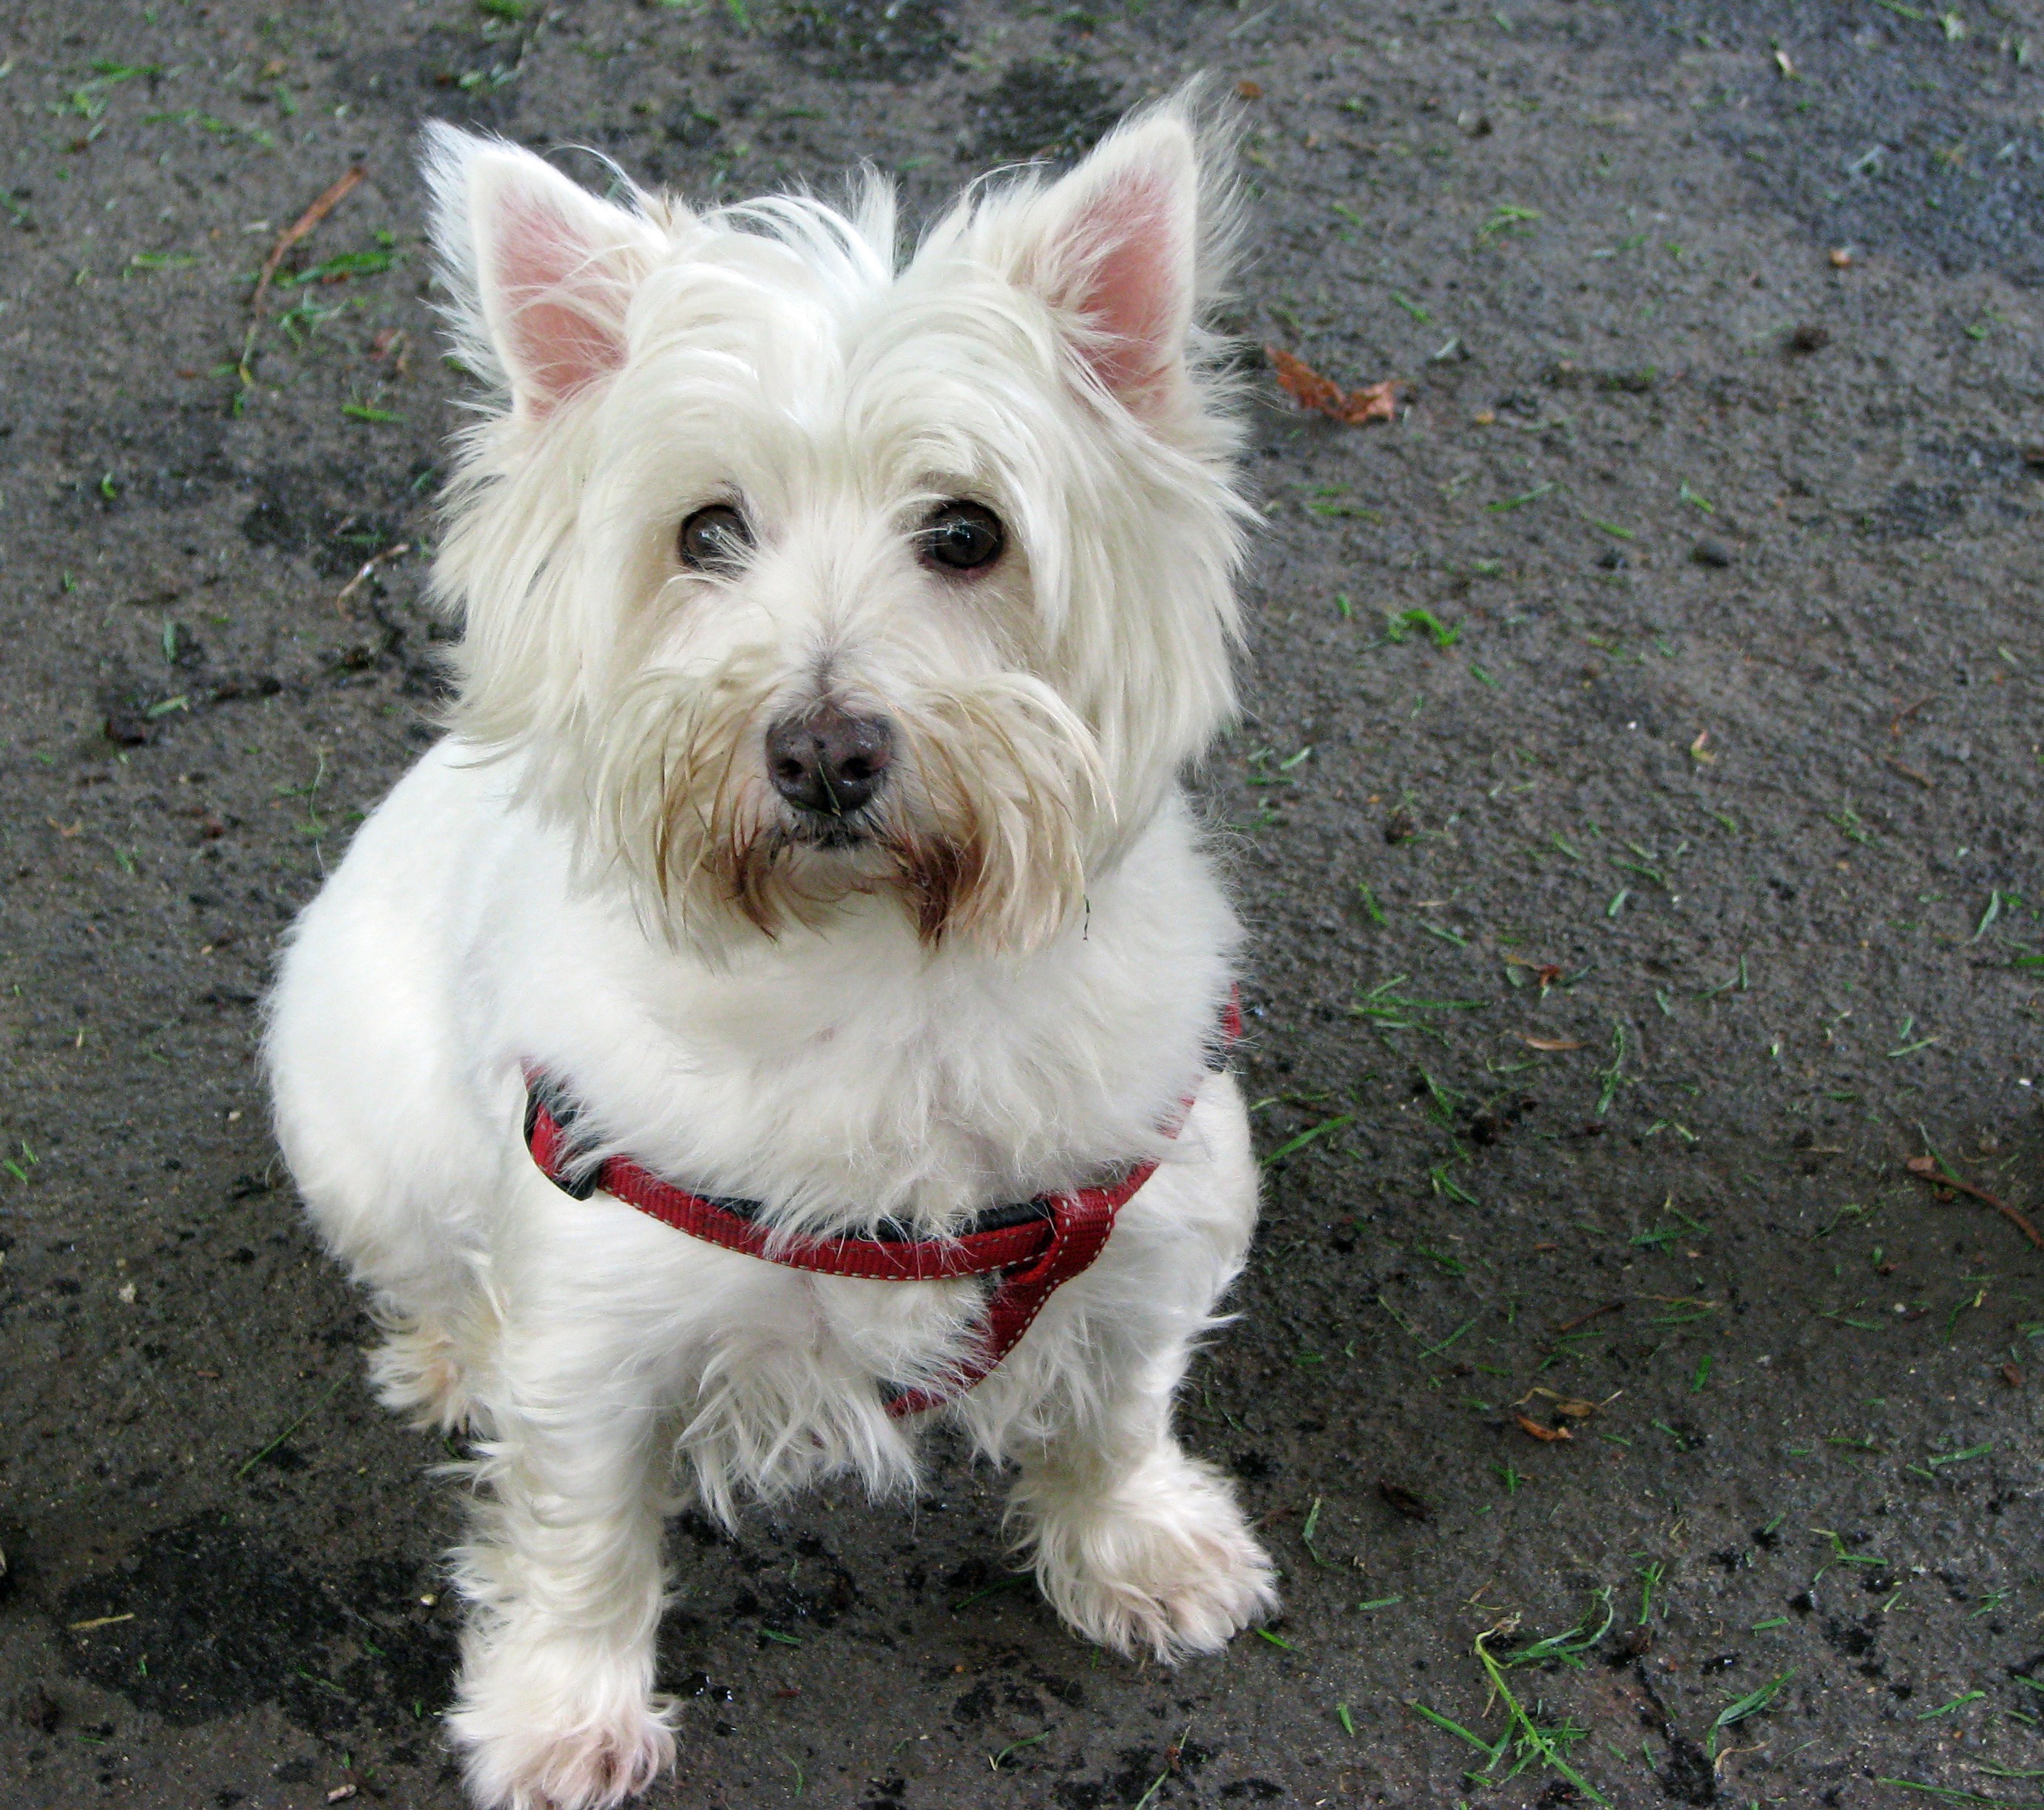
white, dog, animal, cute, canine, photo, pet, portrait, sitting, mammal, outdoors, vertebrate, image, dog breed, terrier, breed, westie, cairn terrier, australian silky terrier, havanese, dog like mammal, west highland white terrier, schnoodle, dandie dinmont terrier, glen of imaal terrier, dog crossbreeds, morkie, biewer terrier, norwich terrier